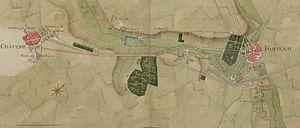
Atlas de Trudaine pour la généralité de Paris. Département de Compiègne. N° 12. Route de Melun à La-Ferté-Milon par Meaux. Portion de route partant de Chaumes-en-Brie (""Chaulme"") et conduisant à Fontenay-en-Brie."
Fontenay-Trésigny est une commune française située dans le département de Seine-et-Marne, en région Île-de-France.